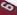
Number: 6